History of the Canadian National Exhibition

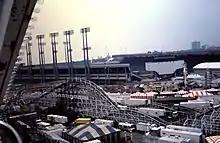
The now vanished "Flyer" rollercoaster, and the likewise vanished Exhibition Stadium at the CNE in 1985, as seen from the giant Ferris wheel.

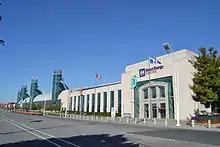
New Trade Centre

As the fair grew, it exhibited the latest technological advances. Exhibition patrons were introduced to electric railway transportation in 1884, to "Edison's Perfected Phonograph" in 1888, to "wireless telegraphy" at the 1899 fair. By 1883, the CNE was lit at night by an electric lighting tower just east of the Crystal Palace.